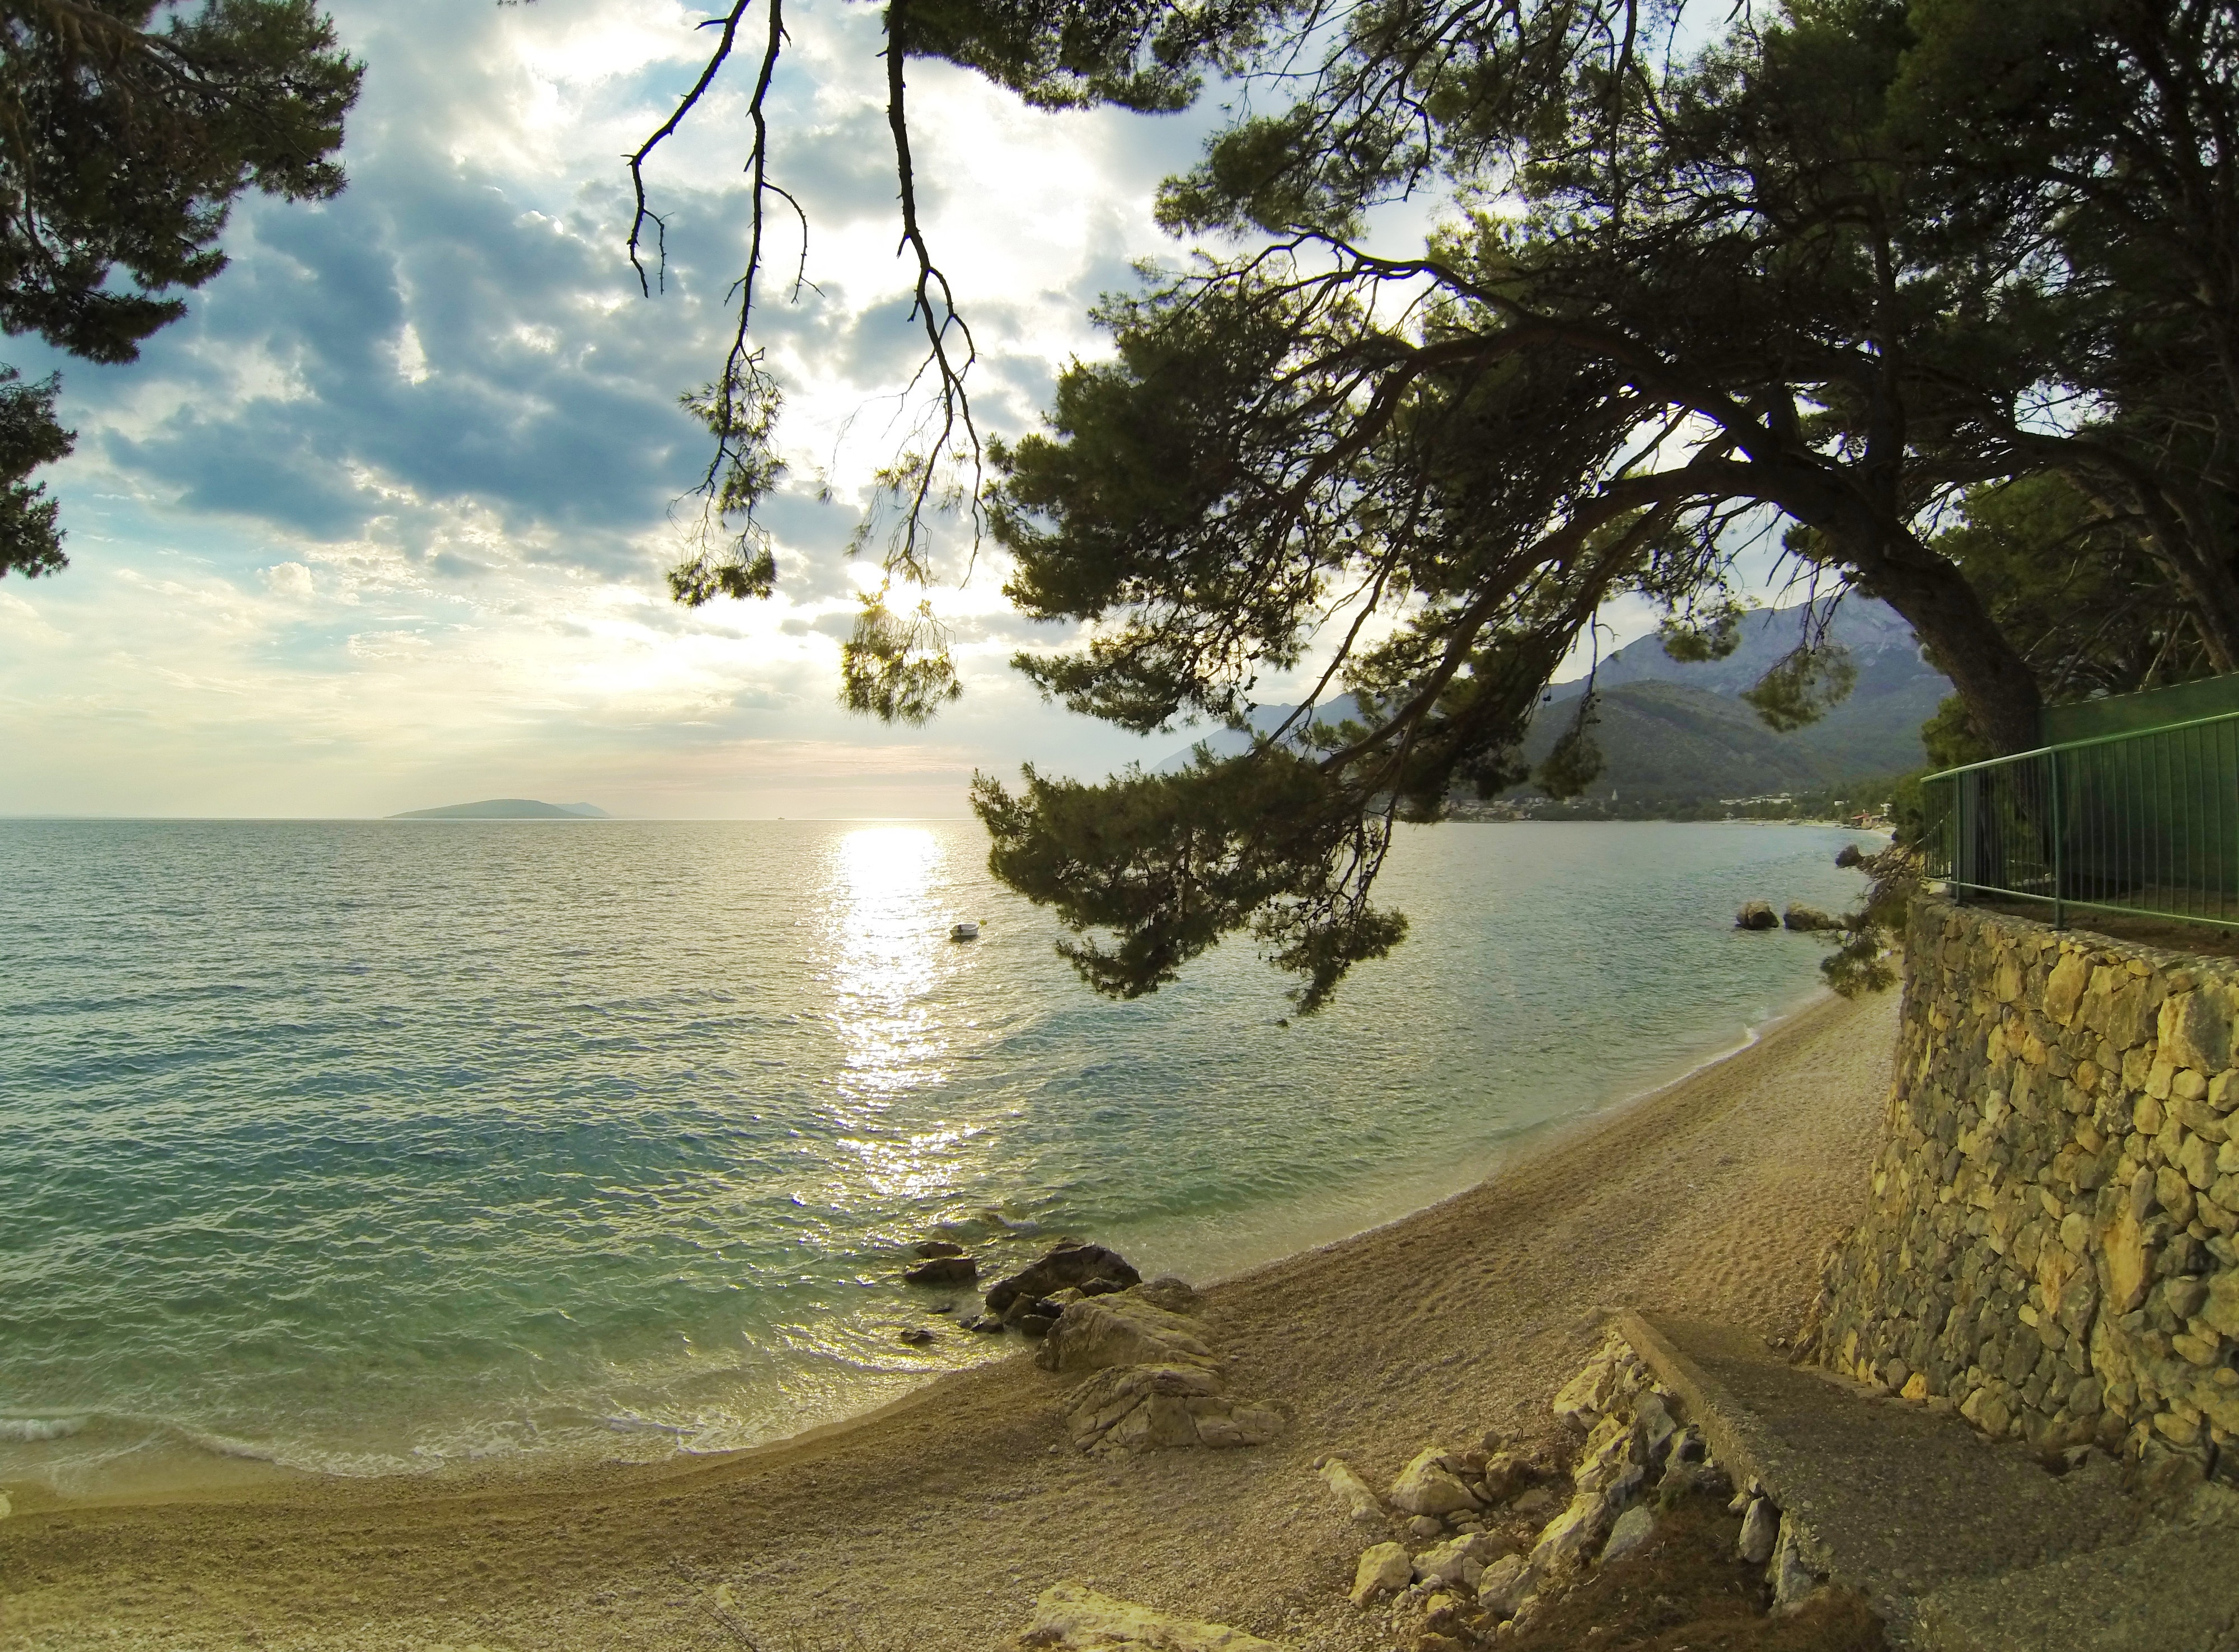
beach, sea, coast, tree, water, sky, sunlight, shore, lake, wall, pavement, summer, green, mediterranean, bay, blue, black, heat, body of water, stones, clouds, stairs, holidays